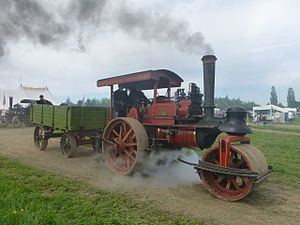
Græsted / Kulturliv
Græsted Veterantræf 2013.
Græsted er en stationsby i Nordsjælland med 3.669 indbyggere, beliggende i Græsted Sogn. Byen tilhører Region Hovedstaden og ligger i Gribskov Kommune. Den ældste bydel omkring kirken, gadekæret og kroen har landsbypræg, mens størstedelen af byen primært består af parcelhuskvarterer opført efter 1950.